Halictus ligatus

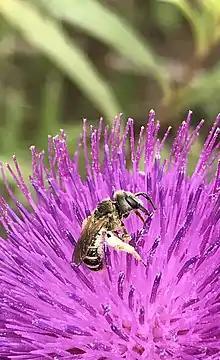
Ligated furrow bee on thistle blossom, California

"Halictus ligatus" is one of the most abundant and readily identifiable bees in North America, encompassing a wide range of aridities and altitudes. The species can be found in North American for about 50 degrees north latitude, south to the West Indies and Colombia. "H. ligatus" is also located in temperate areas of the Atlantic to the Pacific, including the southern Gulf of Mexico and southern Canada This vast range of distribution contributes to local distinctions in behavior, colony cycle, and colony demographic as a result of variation in environmental pressures.